Chem-seq

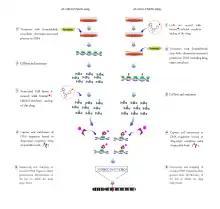
Chem-seq Workflow

Chem-seq relies on the ability to create a biotinylated version of a small molecule of interest to allow for downstream affinity capture. Chem-seq can be carried out either "In vitro" or "In vivo", although the results from each have proven to be highly similar.